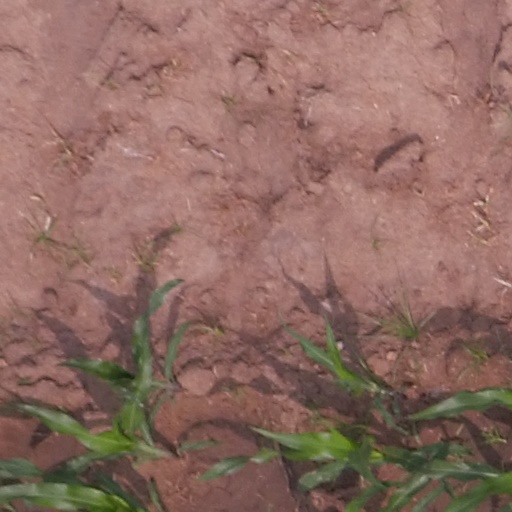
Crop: maize; corn